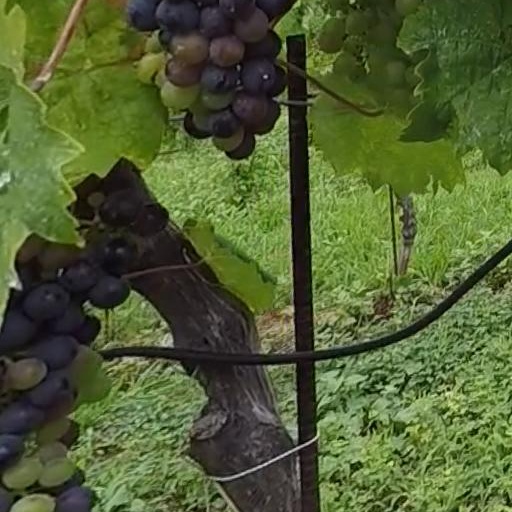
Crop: grape